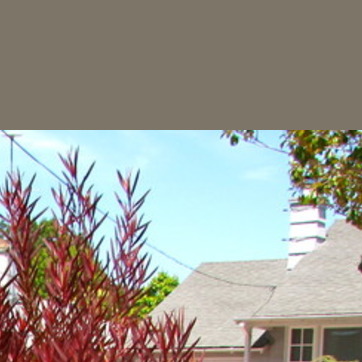
Material: sky